Tornado

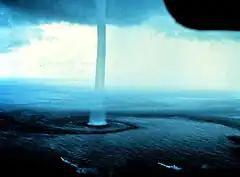
A waterspout near the Florida Keys in 1969.

Tornadoes can have a wide range of colors, depending on the environment in which they form. Those that form in dry environments can be nearly invisible, marked only by swirling debris at the base of the funnel. Condensation funnels that pick up little or no debris can be gray to white. While traveling over a body of water (as a waterspout), tornadoes can turn white or even blue. Slow-moving funnels, which ingest a considerable amount of debris and dirt, are usually darker, taking on the color of debris. Tornadoes in the Great Plains can turn red because of the reddish tint of the soil, and tornadoes in mountainous areas can travel over snow-covered ground, turning white.